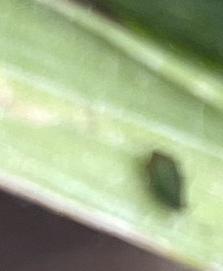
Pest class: bird_cherry_oat_aphid